Tjambuk Api

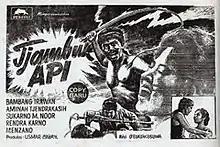
Newspaper advertisement

Tjambuk Api (literally "Whips of Fire") is a 1958 Indonesian martial arts film directed by D. Djajakusuma and produced by Usmar Ismail. Starring Bambang Irawan, Aminah Cendrakasih, Soekarno M. Noer, and Rendra Karno, it tells of a young villager who must challenge a local criminal to be with his love. The film underwent several modifications over a period of more than a year before it could pass the censorship board, but now remains one of Djajakusuma's better known works.